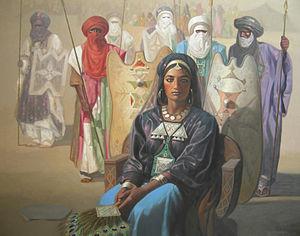
Hocine Ziani, né en 1953 à Sidi-Daoud, près de Dellys, en Algérie, est un artiste plasticien algérien.
Tin Hinan est une reine berbère qui vécut au IVᵉ siècle. Elle est considérée par les Touaregs nobles du Hoggar comme leur ancêtre originelle. La tradition orale touarègue la décrit comme « une femme d'une beauté irrésistible, grande, au visage sans défaut, au teint lumineux, aux yeux immenses et ardents, au nez fin, l’ensemble évoquant à la fois la beauté et l’autorité ». Selon l'étymologie, son nom peut vouloir dire « celle des tentes », ou, dans une acception plus récente, « celle qui migre », « celle qui se déplace » ou « celle qui vient de loin », en tamasheq.